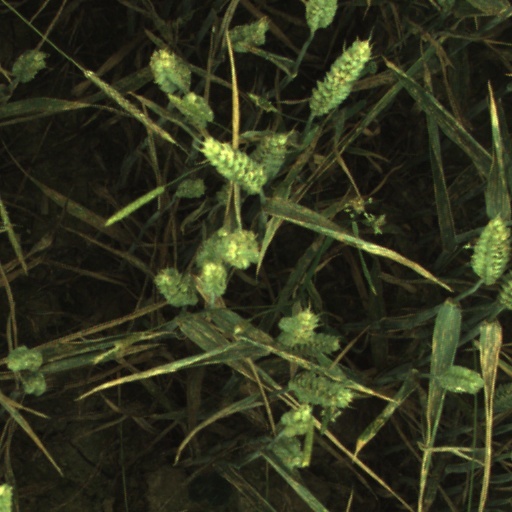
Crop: wheat